European enclaves in North Africa before 1830

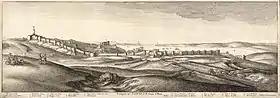
English Tangier circa 1670 by Wenceslaus Hollar

Tangier (1661–1684) was ceded to England by Portugal as part of the dowry for Catherine of Braganza when she married Charles II of England. However the enclave was expensive to defend and fortify against the attacks by Moulay Ismail and offered neither commercial nor military advantage to England. In February 1684 the English troops were transported home, the walls were torn down, and the mole in the harbour destroyed.